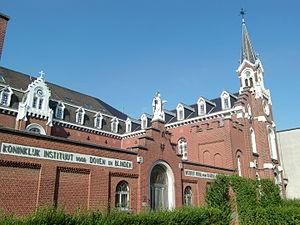
2278-00400 Institut Royal pour Sourds Muets et Aveugles This is a photo of a monument in Brussels, number: 2278-0040/0